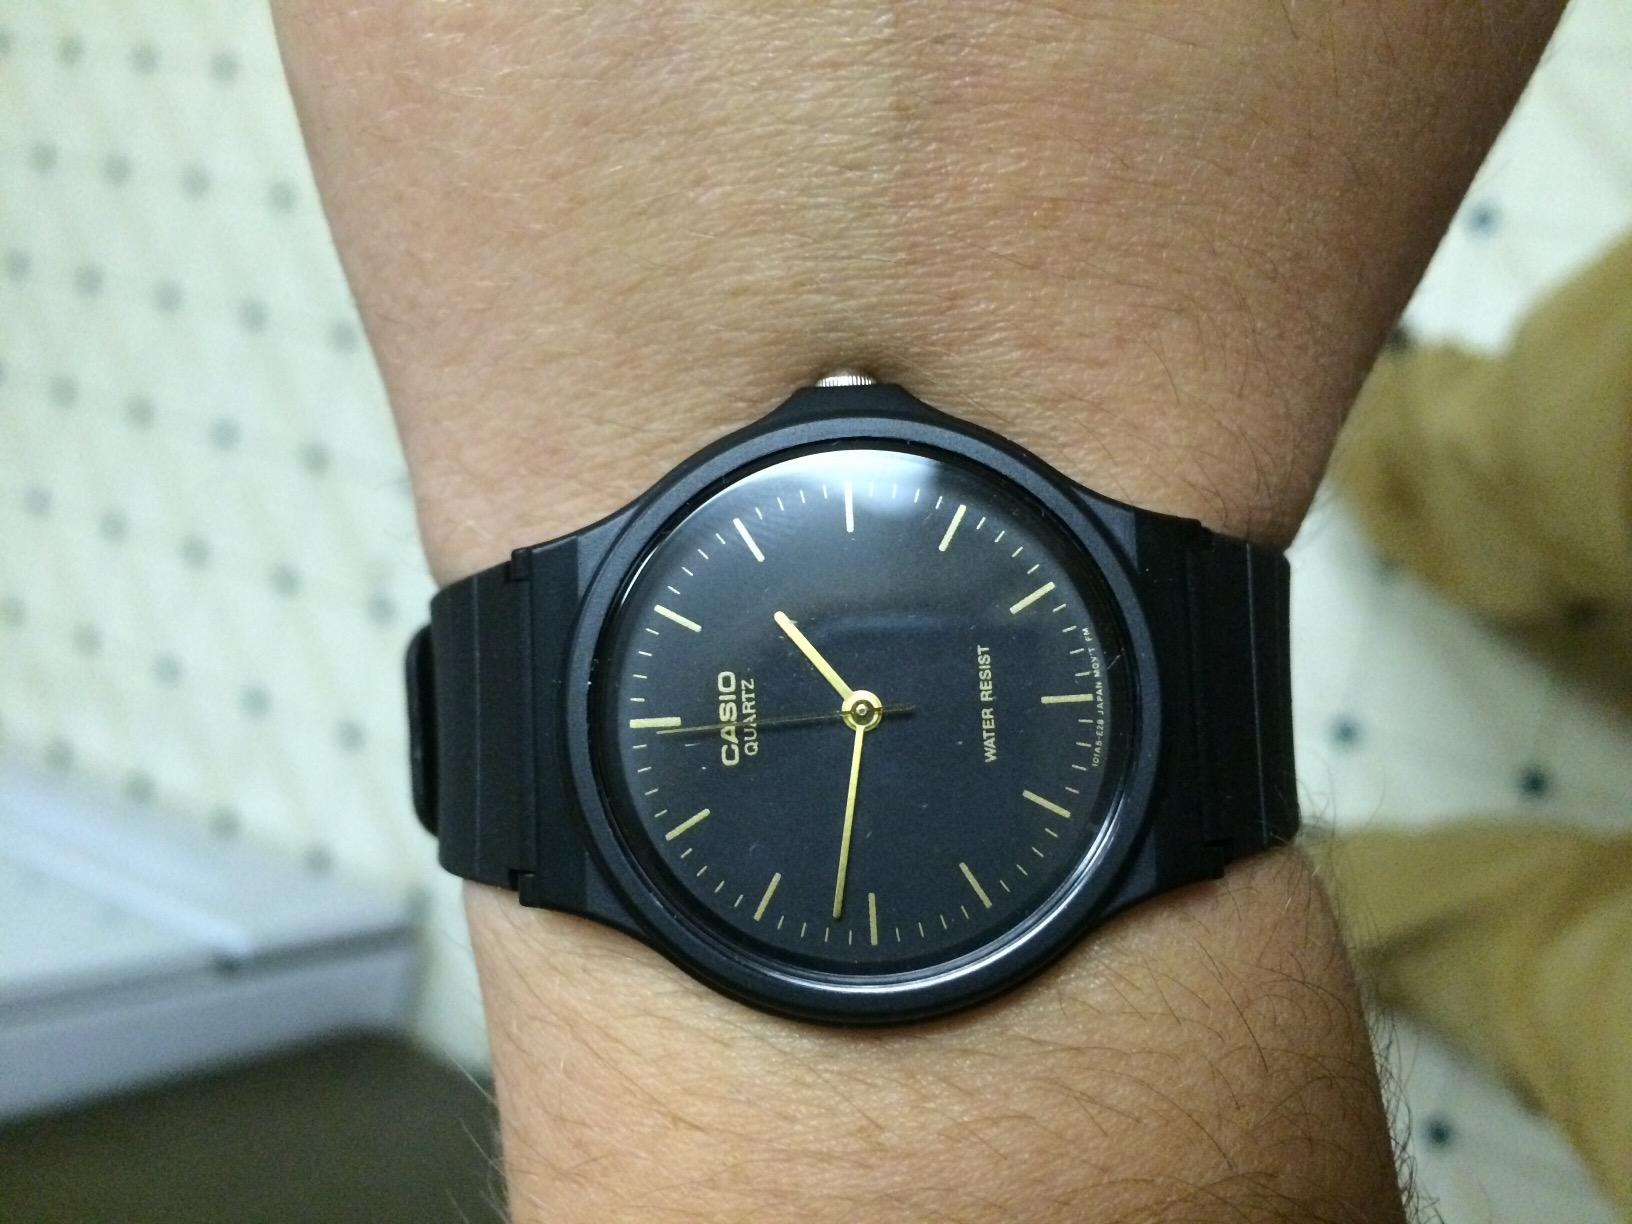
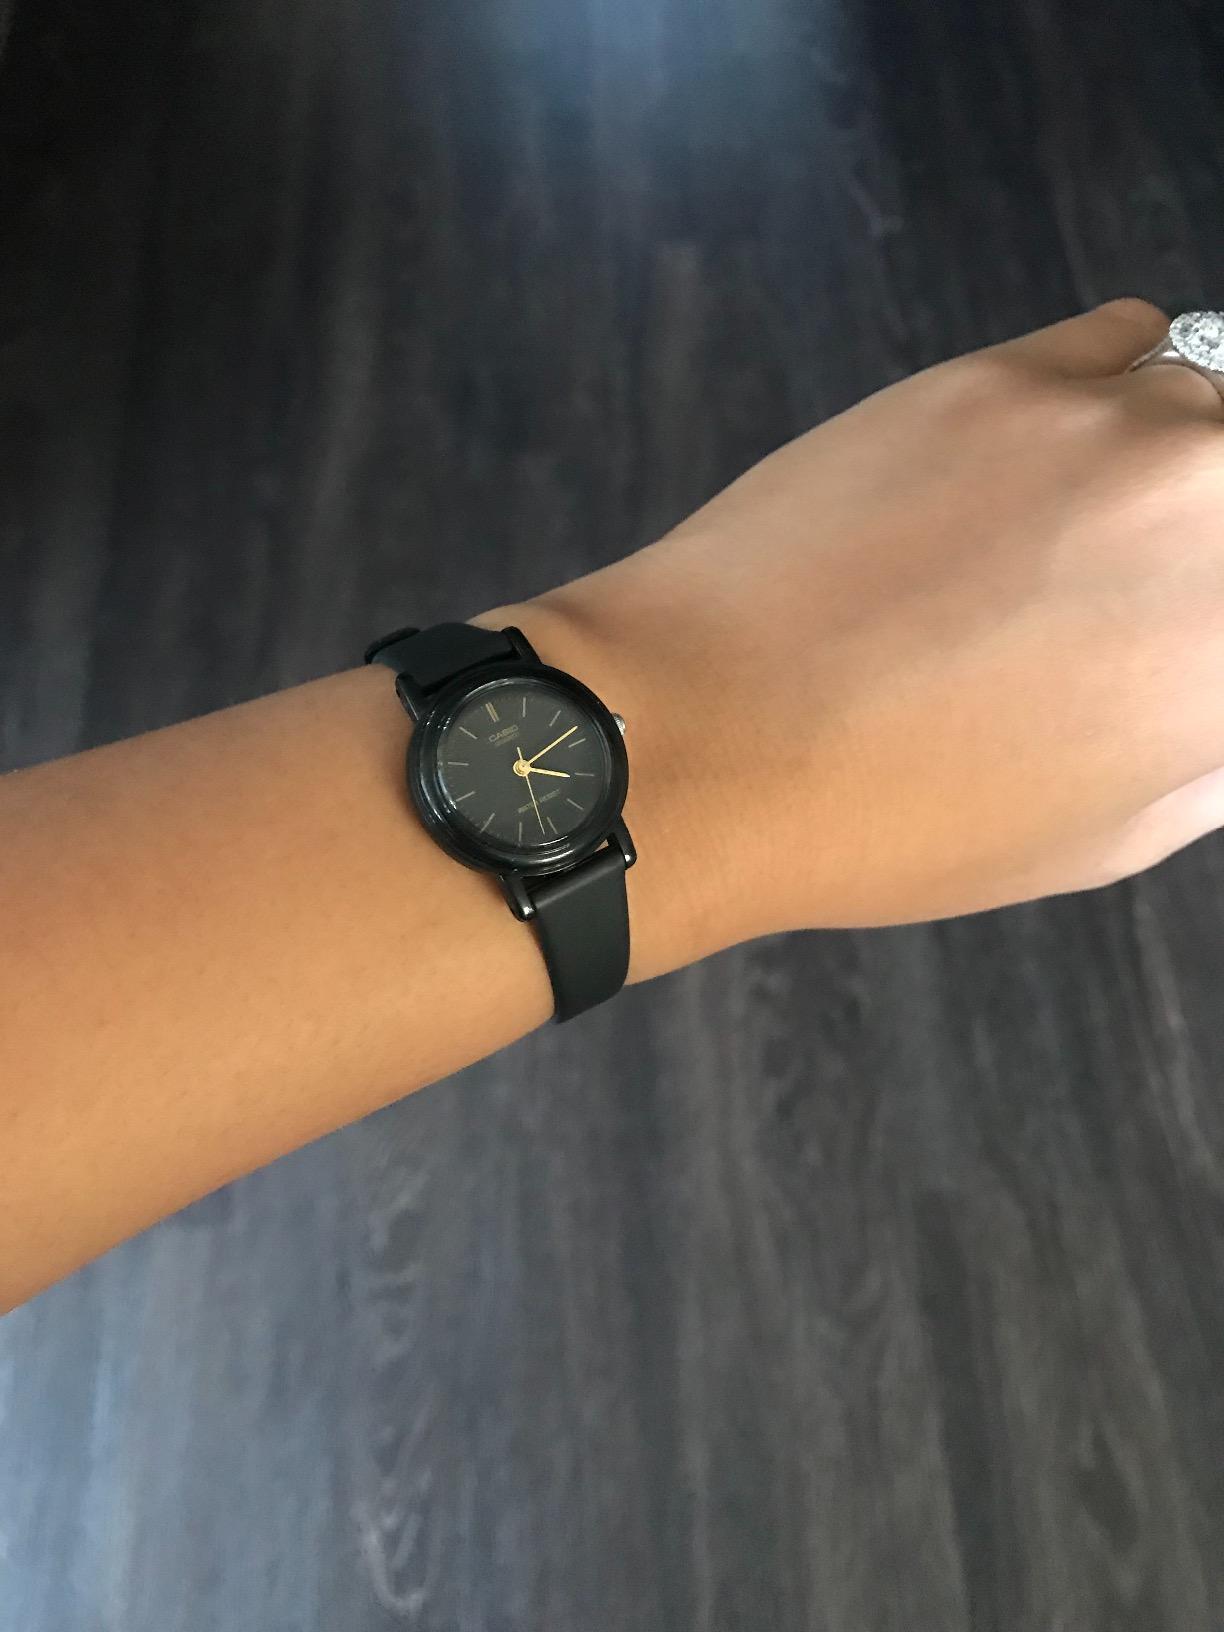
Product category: accessories_watch
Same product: no